Burgundian State

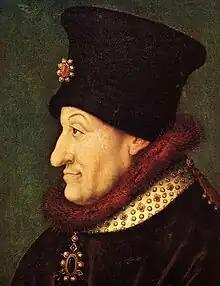
Anonymous portrait of Duke Philip the Bold

The Capetian House of Burgundy became extinct when Duke Philip I died in 1361, before he was able to consummate the marriage with Margaret of Dampierre, heiress of Count Louis II of Flanders. On 28 December 1361 John II of France, the second Valois king, successfully claimed the duchy.